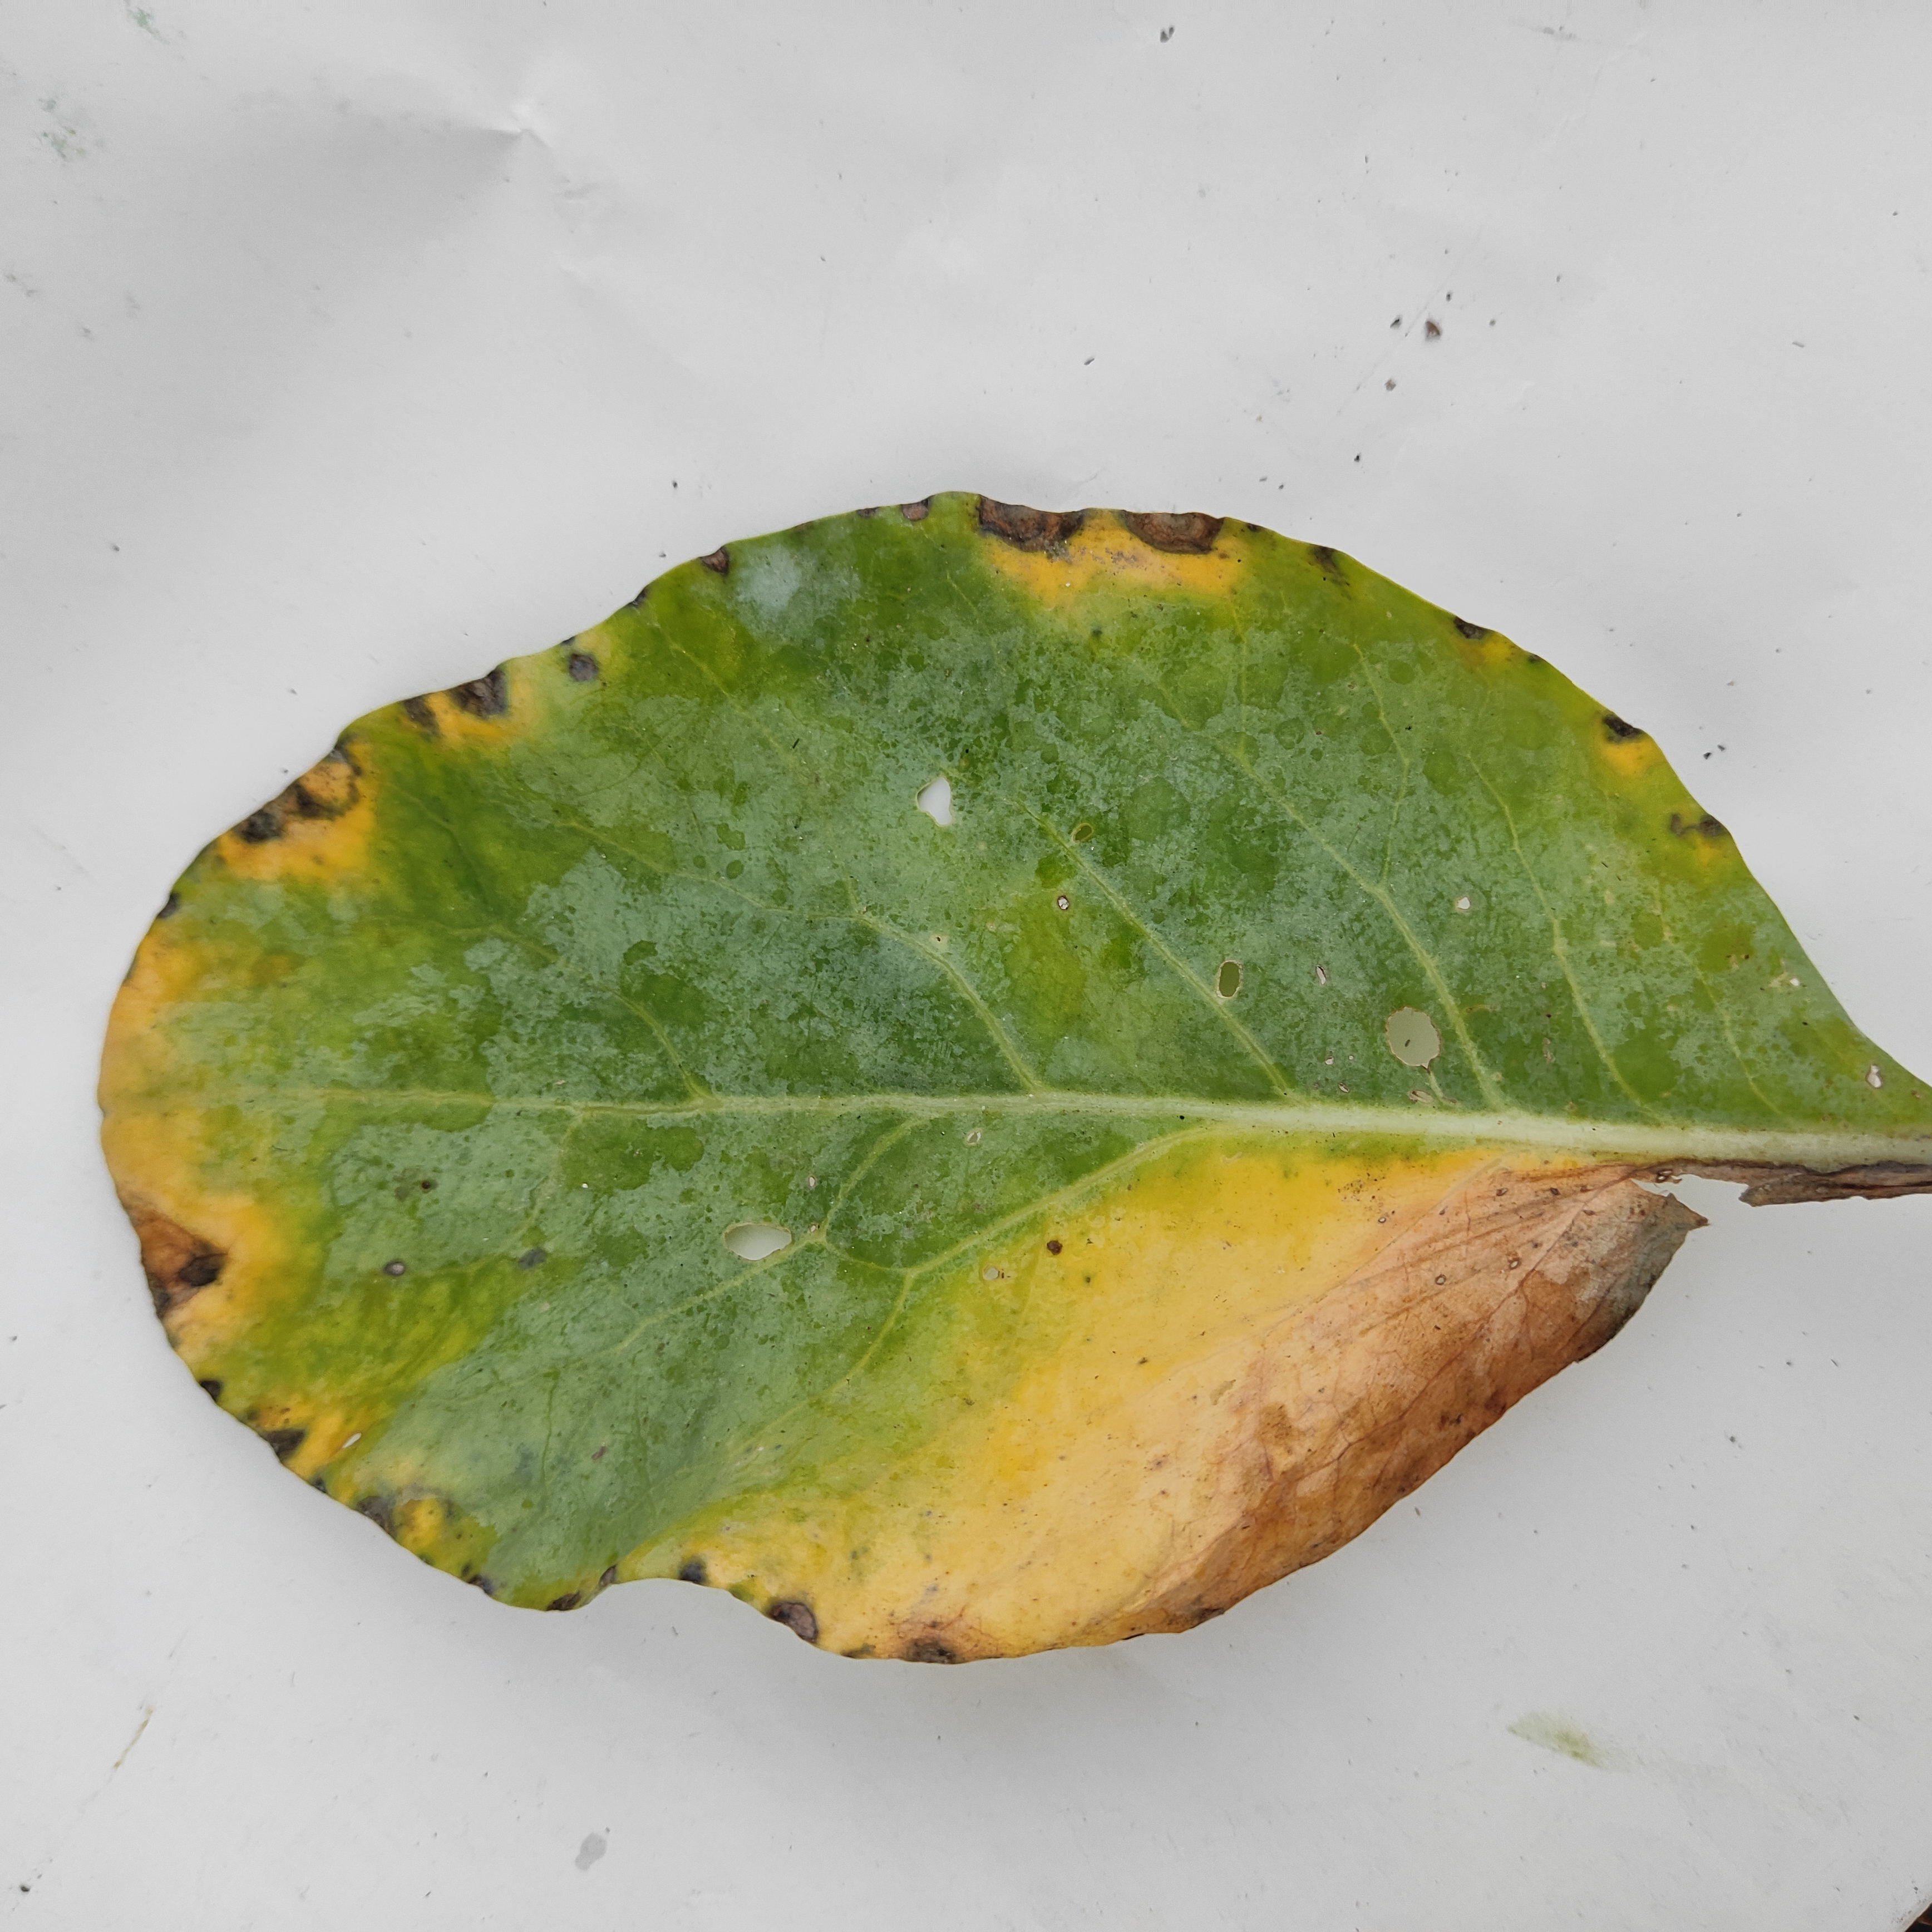
Label: Black Rot